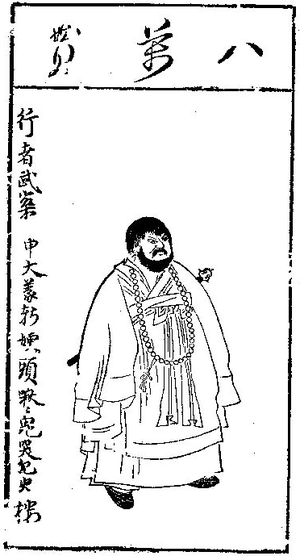
Wǔ Sōng est un personnage du livre Au bord de l'eau, un des quatre grands romans classiques de la littérature chinoise, avec l'Histoire des Trois Royaumes, le Voyage en Occident et le Rêve dans le Pavillon rouge. Il apparaît également dans le roman Jin Ping Mei, dont l'histoire développe un épisode d'Au bord de l'eau. Il est connu pour avoir tué un tigre à mains nues, et avoir vengé le meurtre de son frère aîné. Selon la légende, il fut un élève de Zhou Tong, le professeur de tir à l'arc du général Yue Fei.